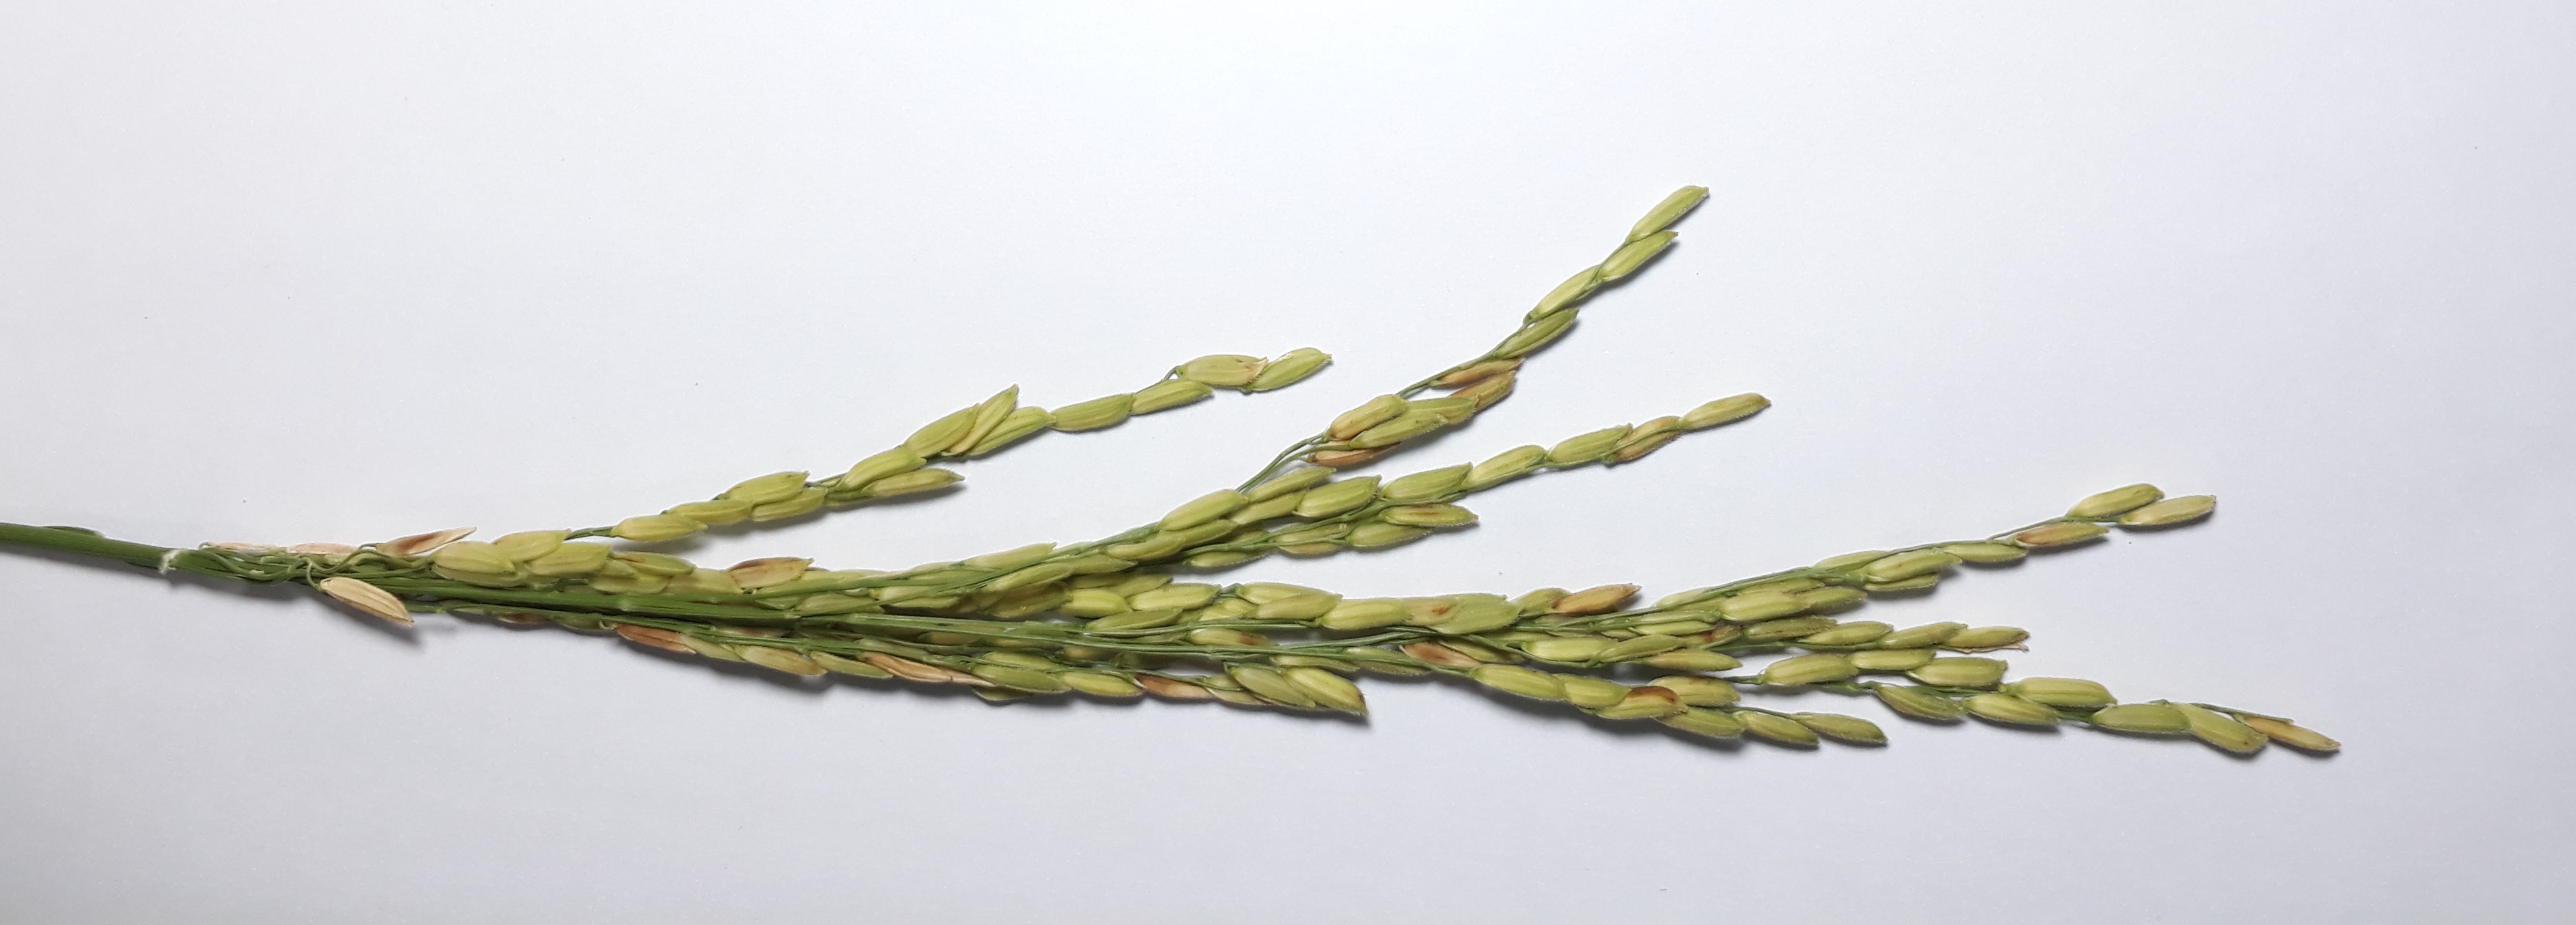
Label: Mild